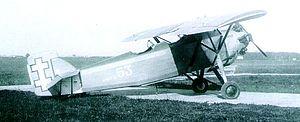
L'ANBO VI est un avion militaire de l'entre-deux-guerres, conçu en Lituanie en 1932 par Antanas Gustaitis et fabriqué par la Karo Aviacijos Tiekimo Skyrius.